The Country of the Pointed Firs

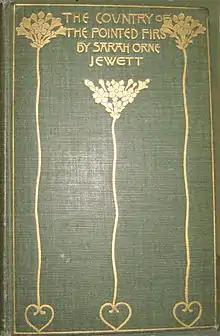
First edition cover

The Country of the Pointed Firs is an 1896 book by American writer Sarah Orne Jewett. It is considered by some literary critics to be her finest work.